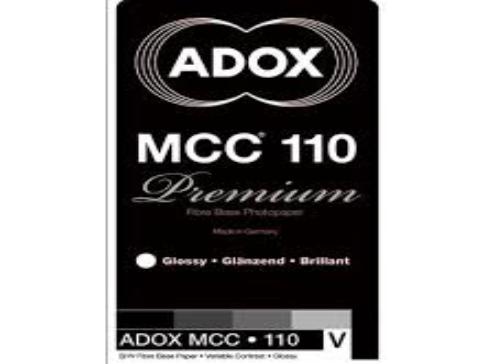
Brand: ADOX
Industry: Necessities